Bridgettines

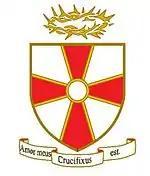
Coat of arms The Order of the Most Holy Savior (Bridgettines)

The original Bridgettine Order was open to both men and women, and was dedicated to devotion to the Passion of Jesus Christ. It was a "double order" each monastery having attached to it a small community of monks to act as chaplains, but under the government of the abbess.